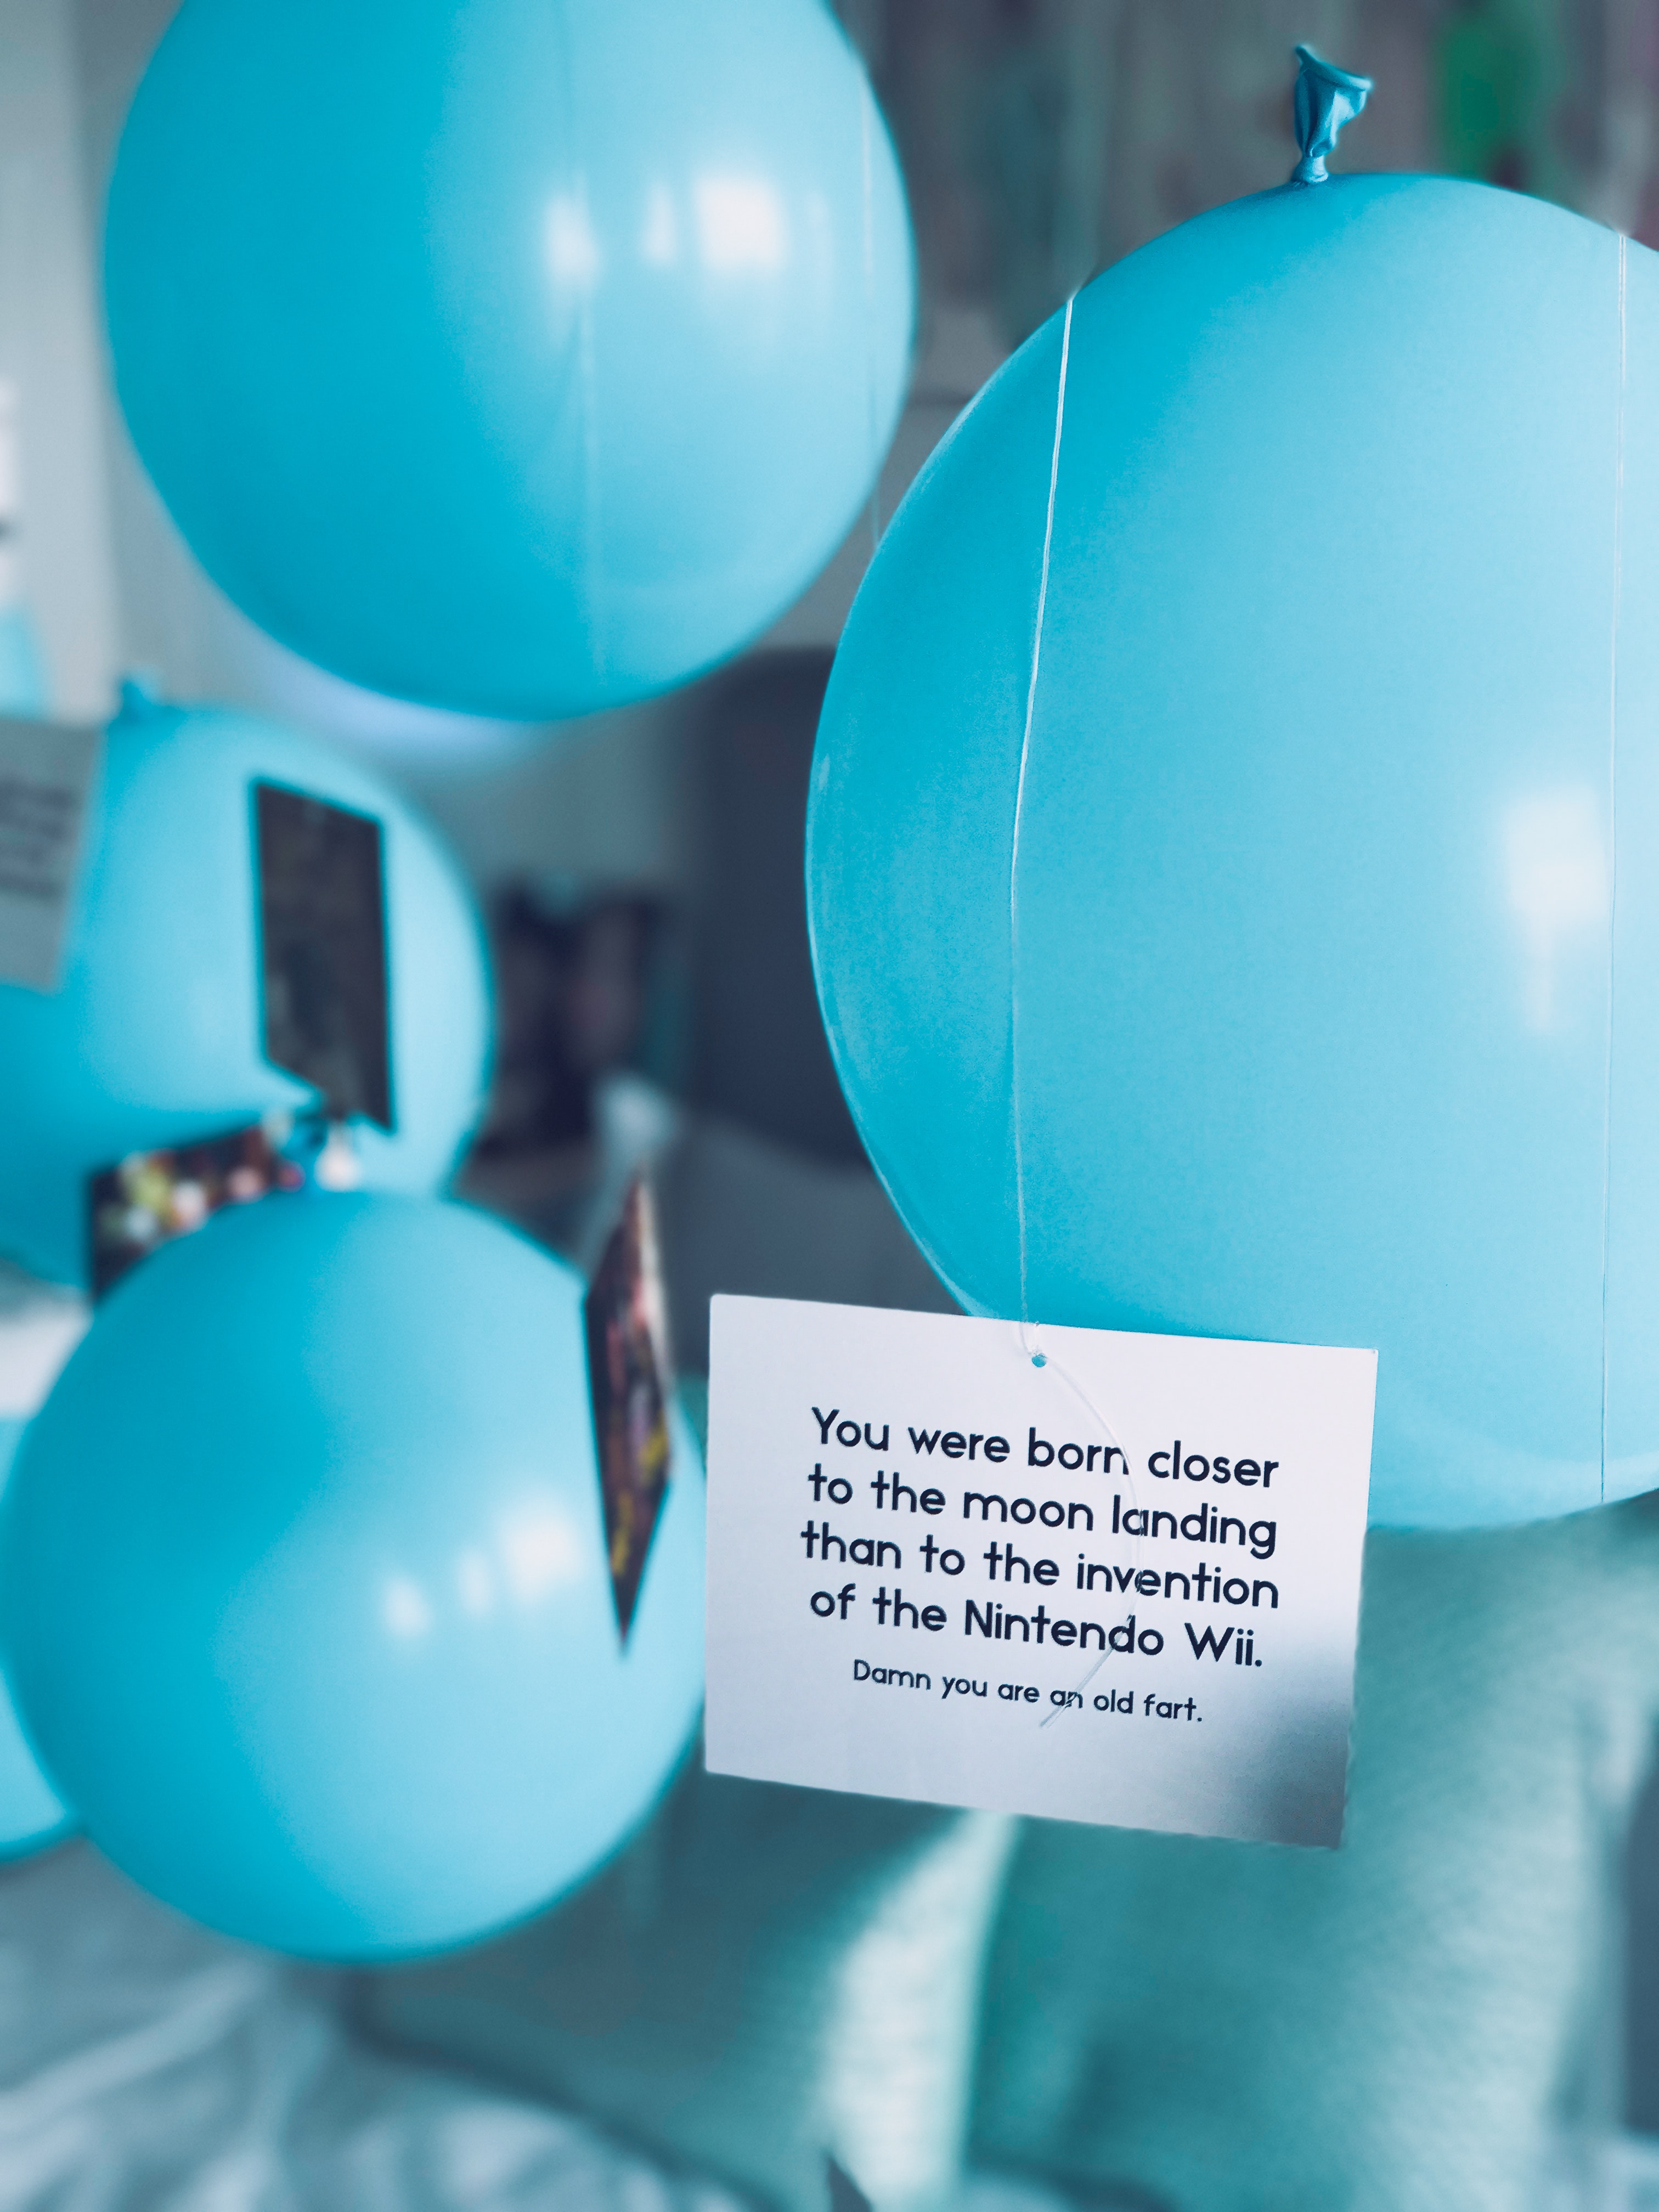
balloon, blue, turquoise, aqua, party supply, teal, Material property, party